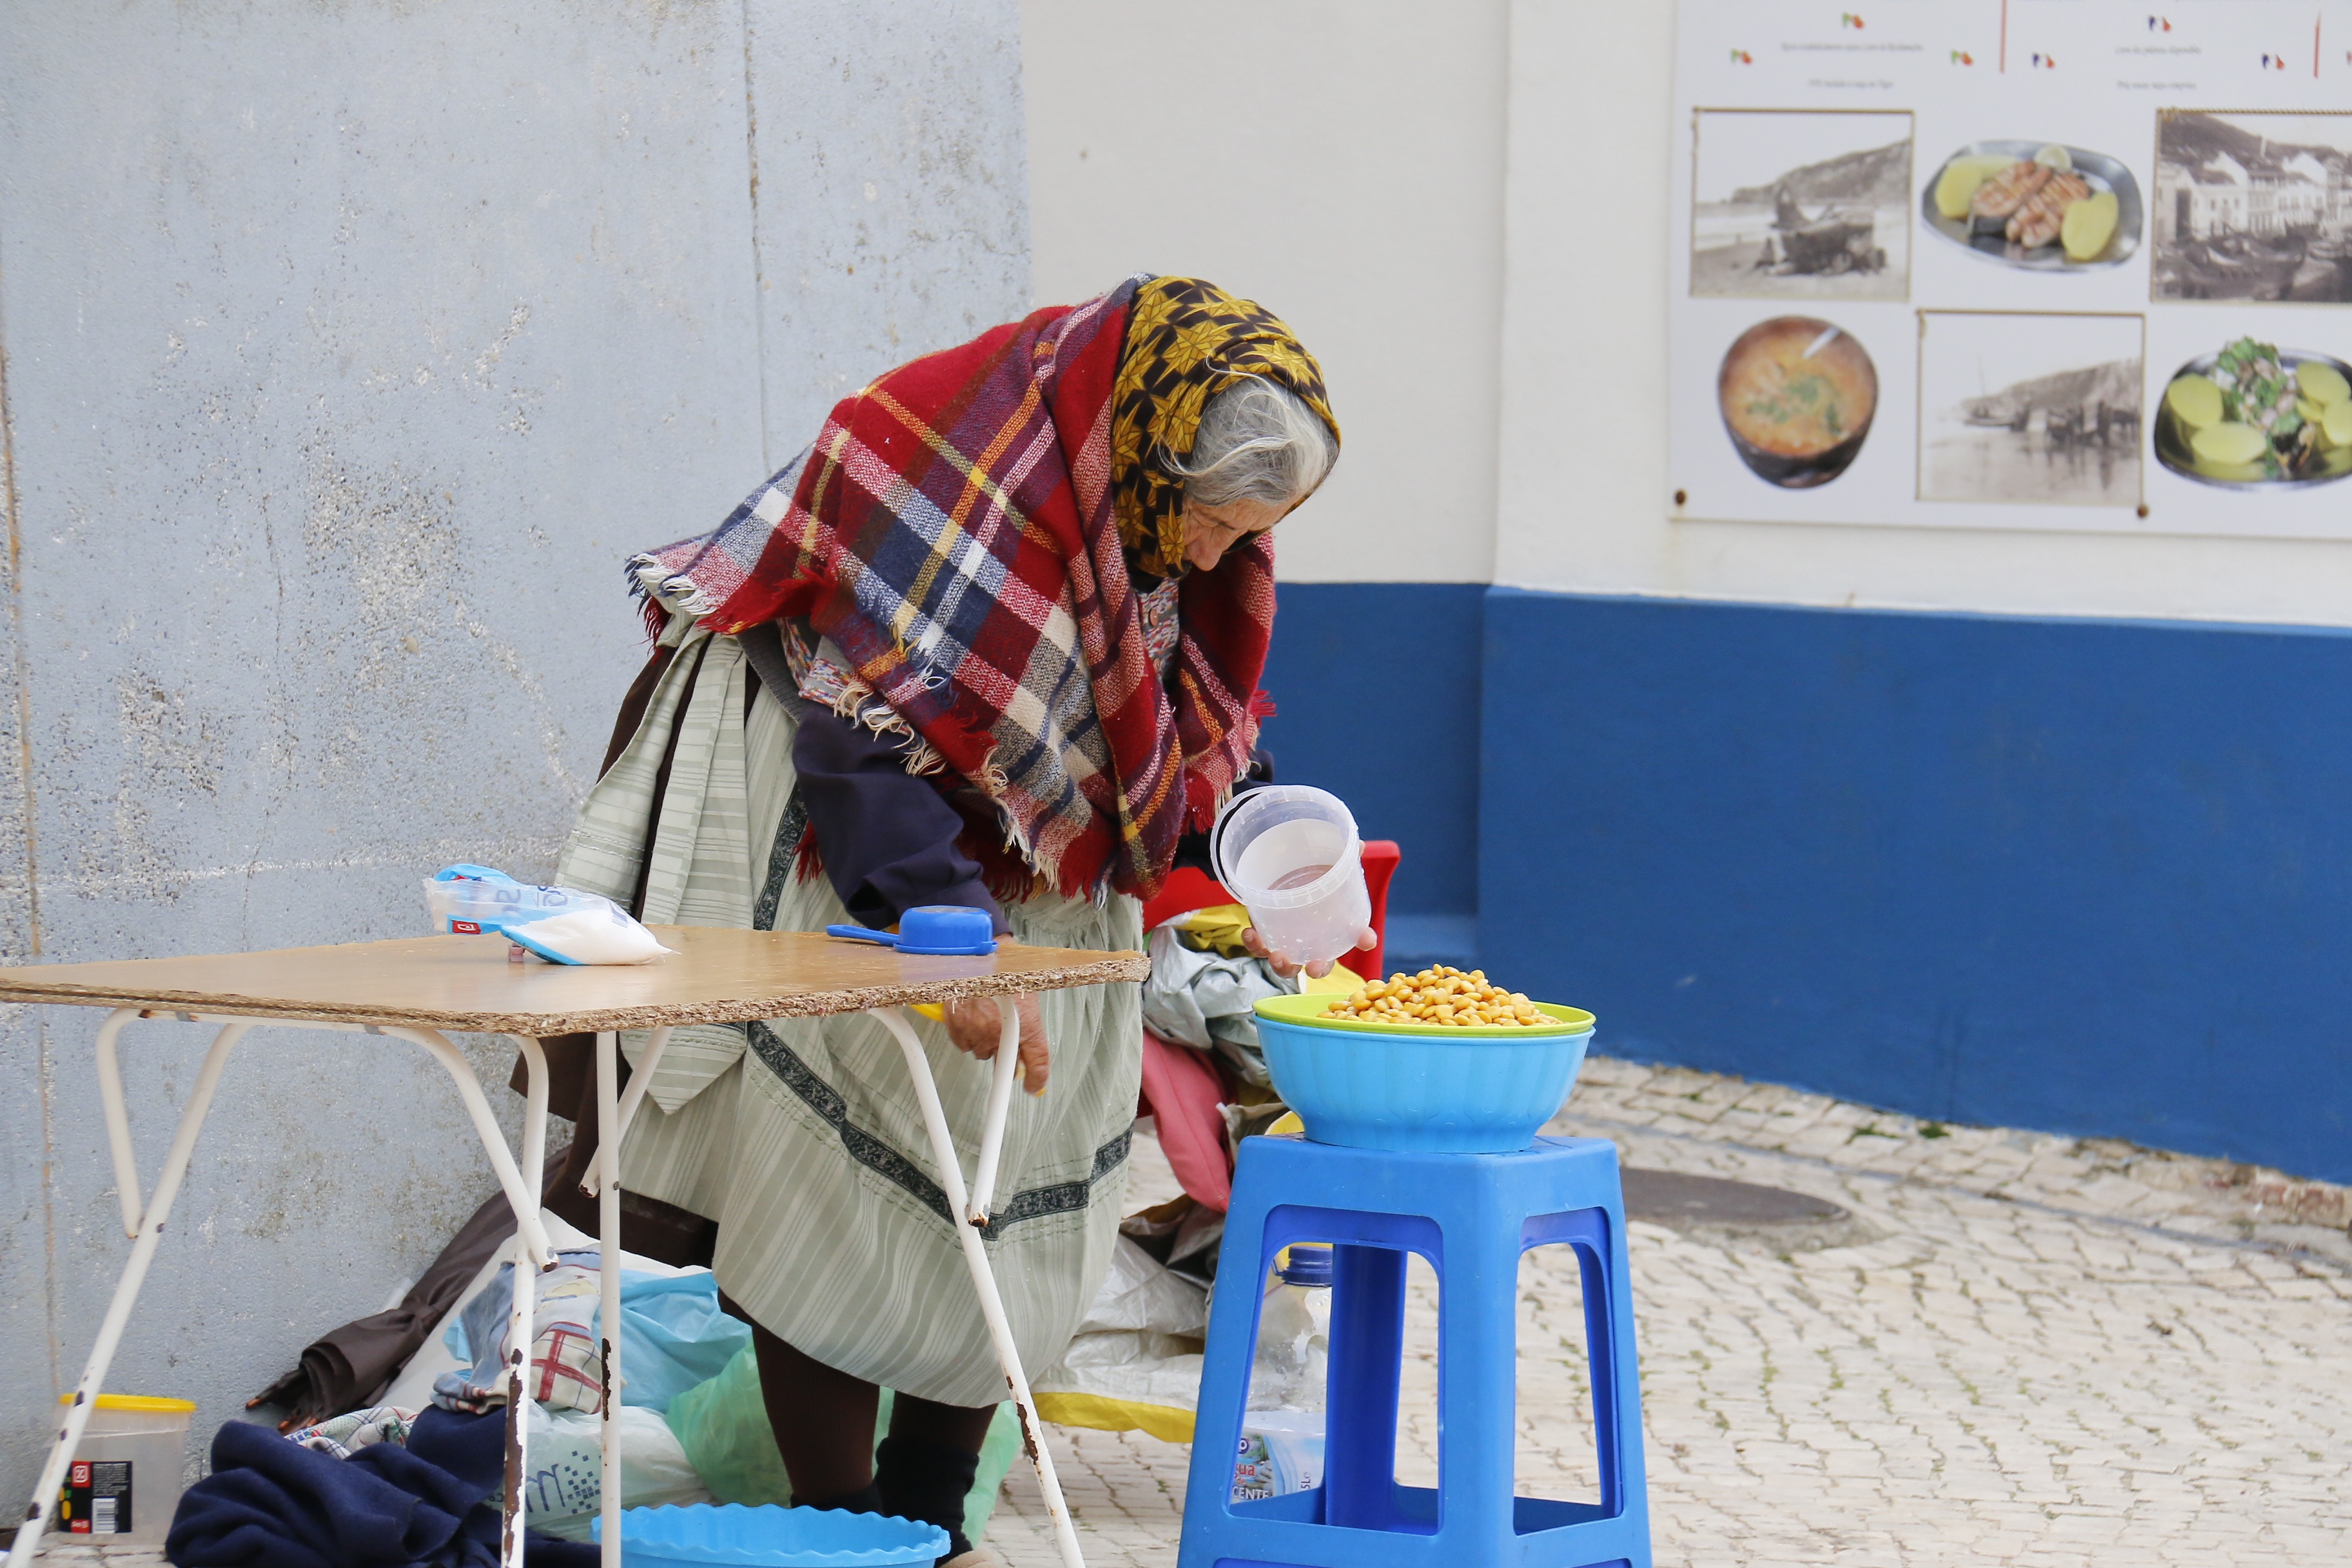
work, working, beach, play, toy, art, sale, seller, lives, need, lupines, persistence, people working, sell lupines, on wheels